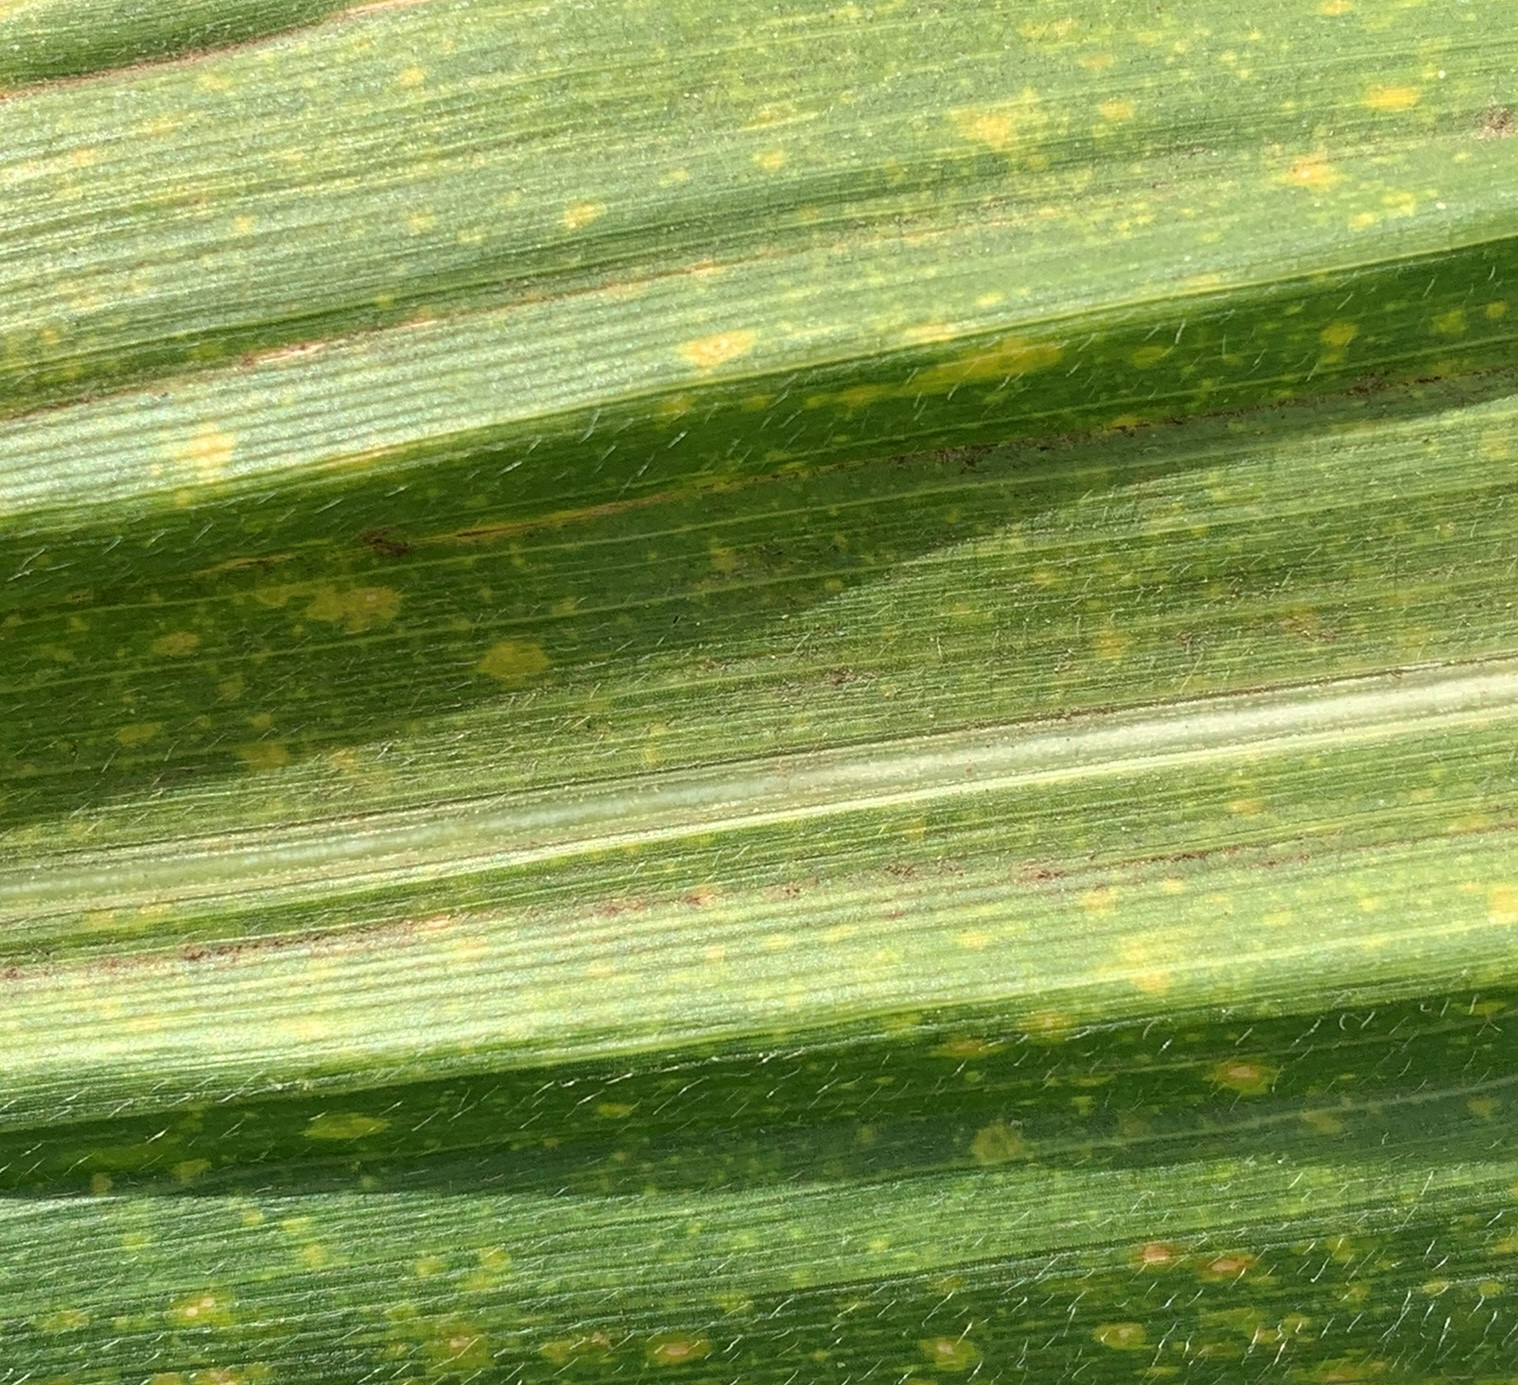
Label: MLN